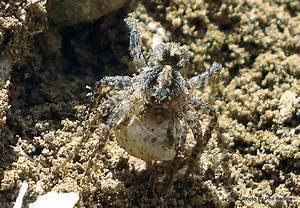
spider